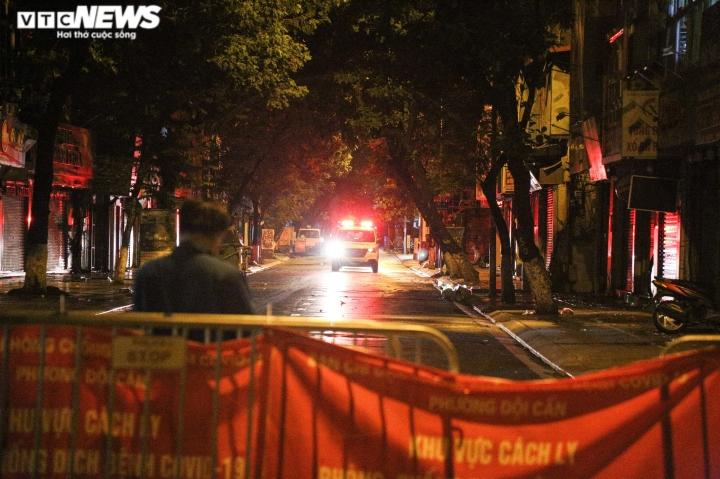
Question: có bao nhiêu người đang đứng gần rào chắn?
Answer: có một người đang đứng gần rào chắn